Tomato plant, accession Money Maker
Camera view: horizontal (90 deg, fisheye); turntable rotation: 30 degrees
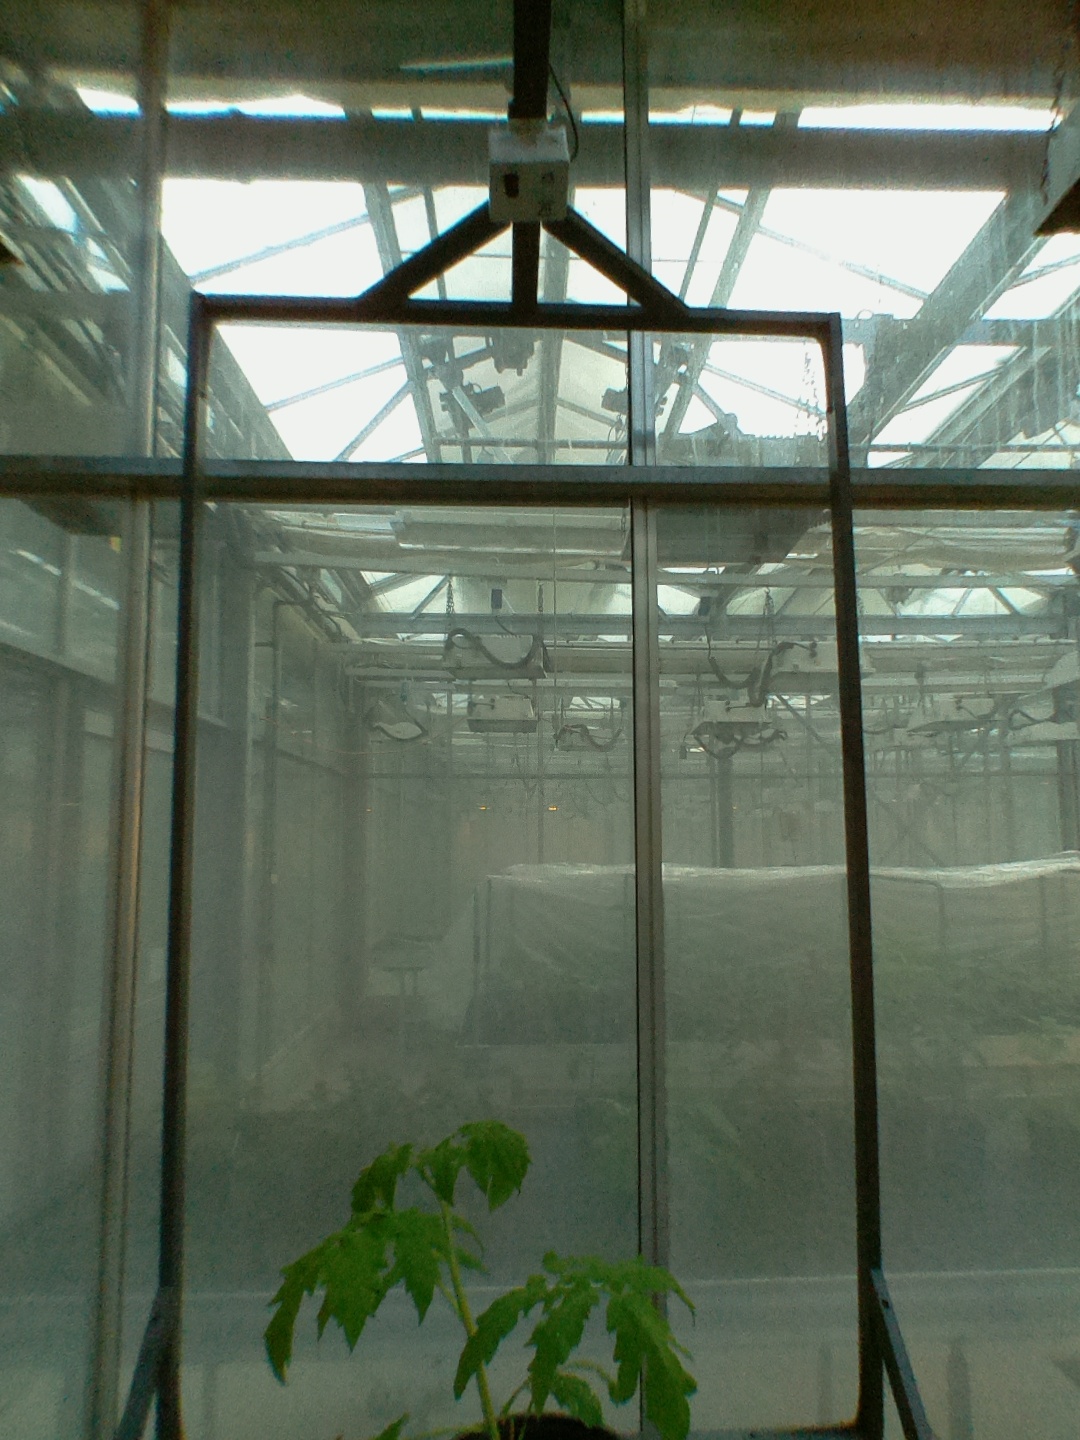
BBCH growth stage 13: 6 of true leaves visible